Joseph F. Holt

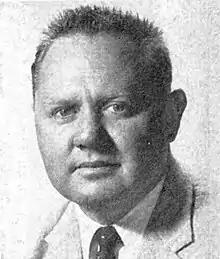
From "Pocket Congressional Directory of the Eighty-Sixth Congress", 1959

Joseph Franklin Holt III (July 6, 1924 – July 14, 1997) was an American politician who was a U.S. Representative from California from 1953 to 1961.